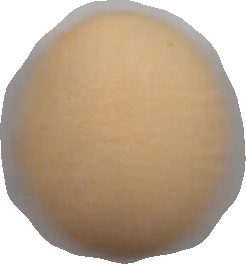
Variety: Dega